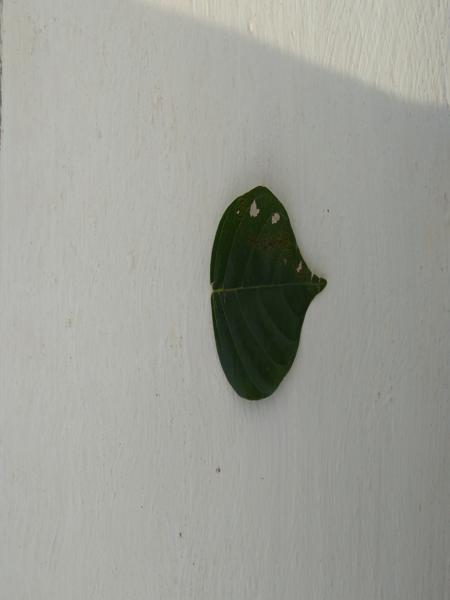
Plant: Honge